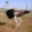
Label: bird